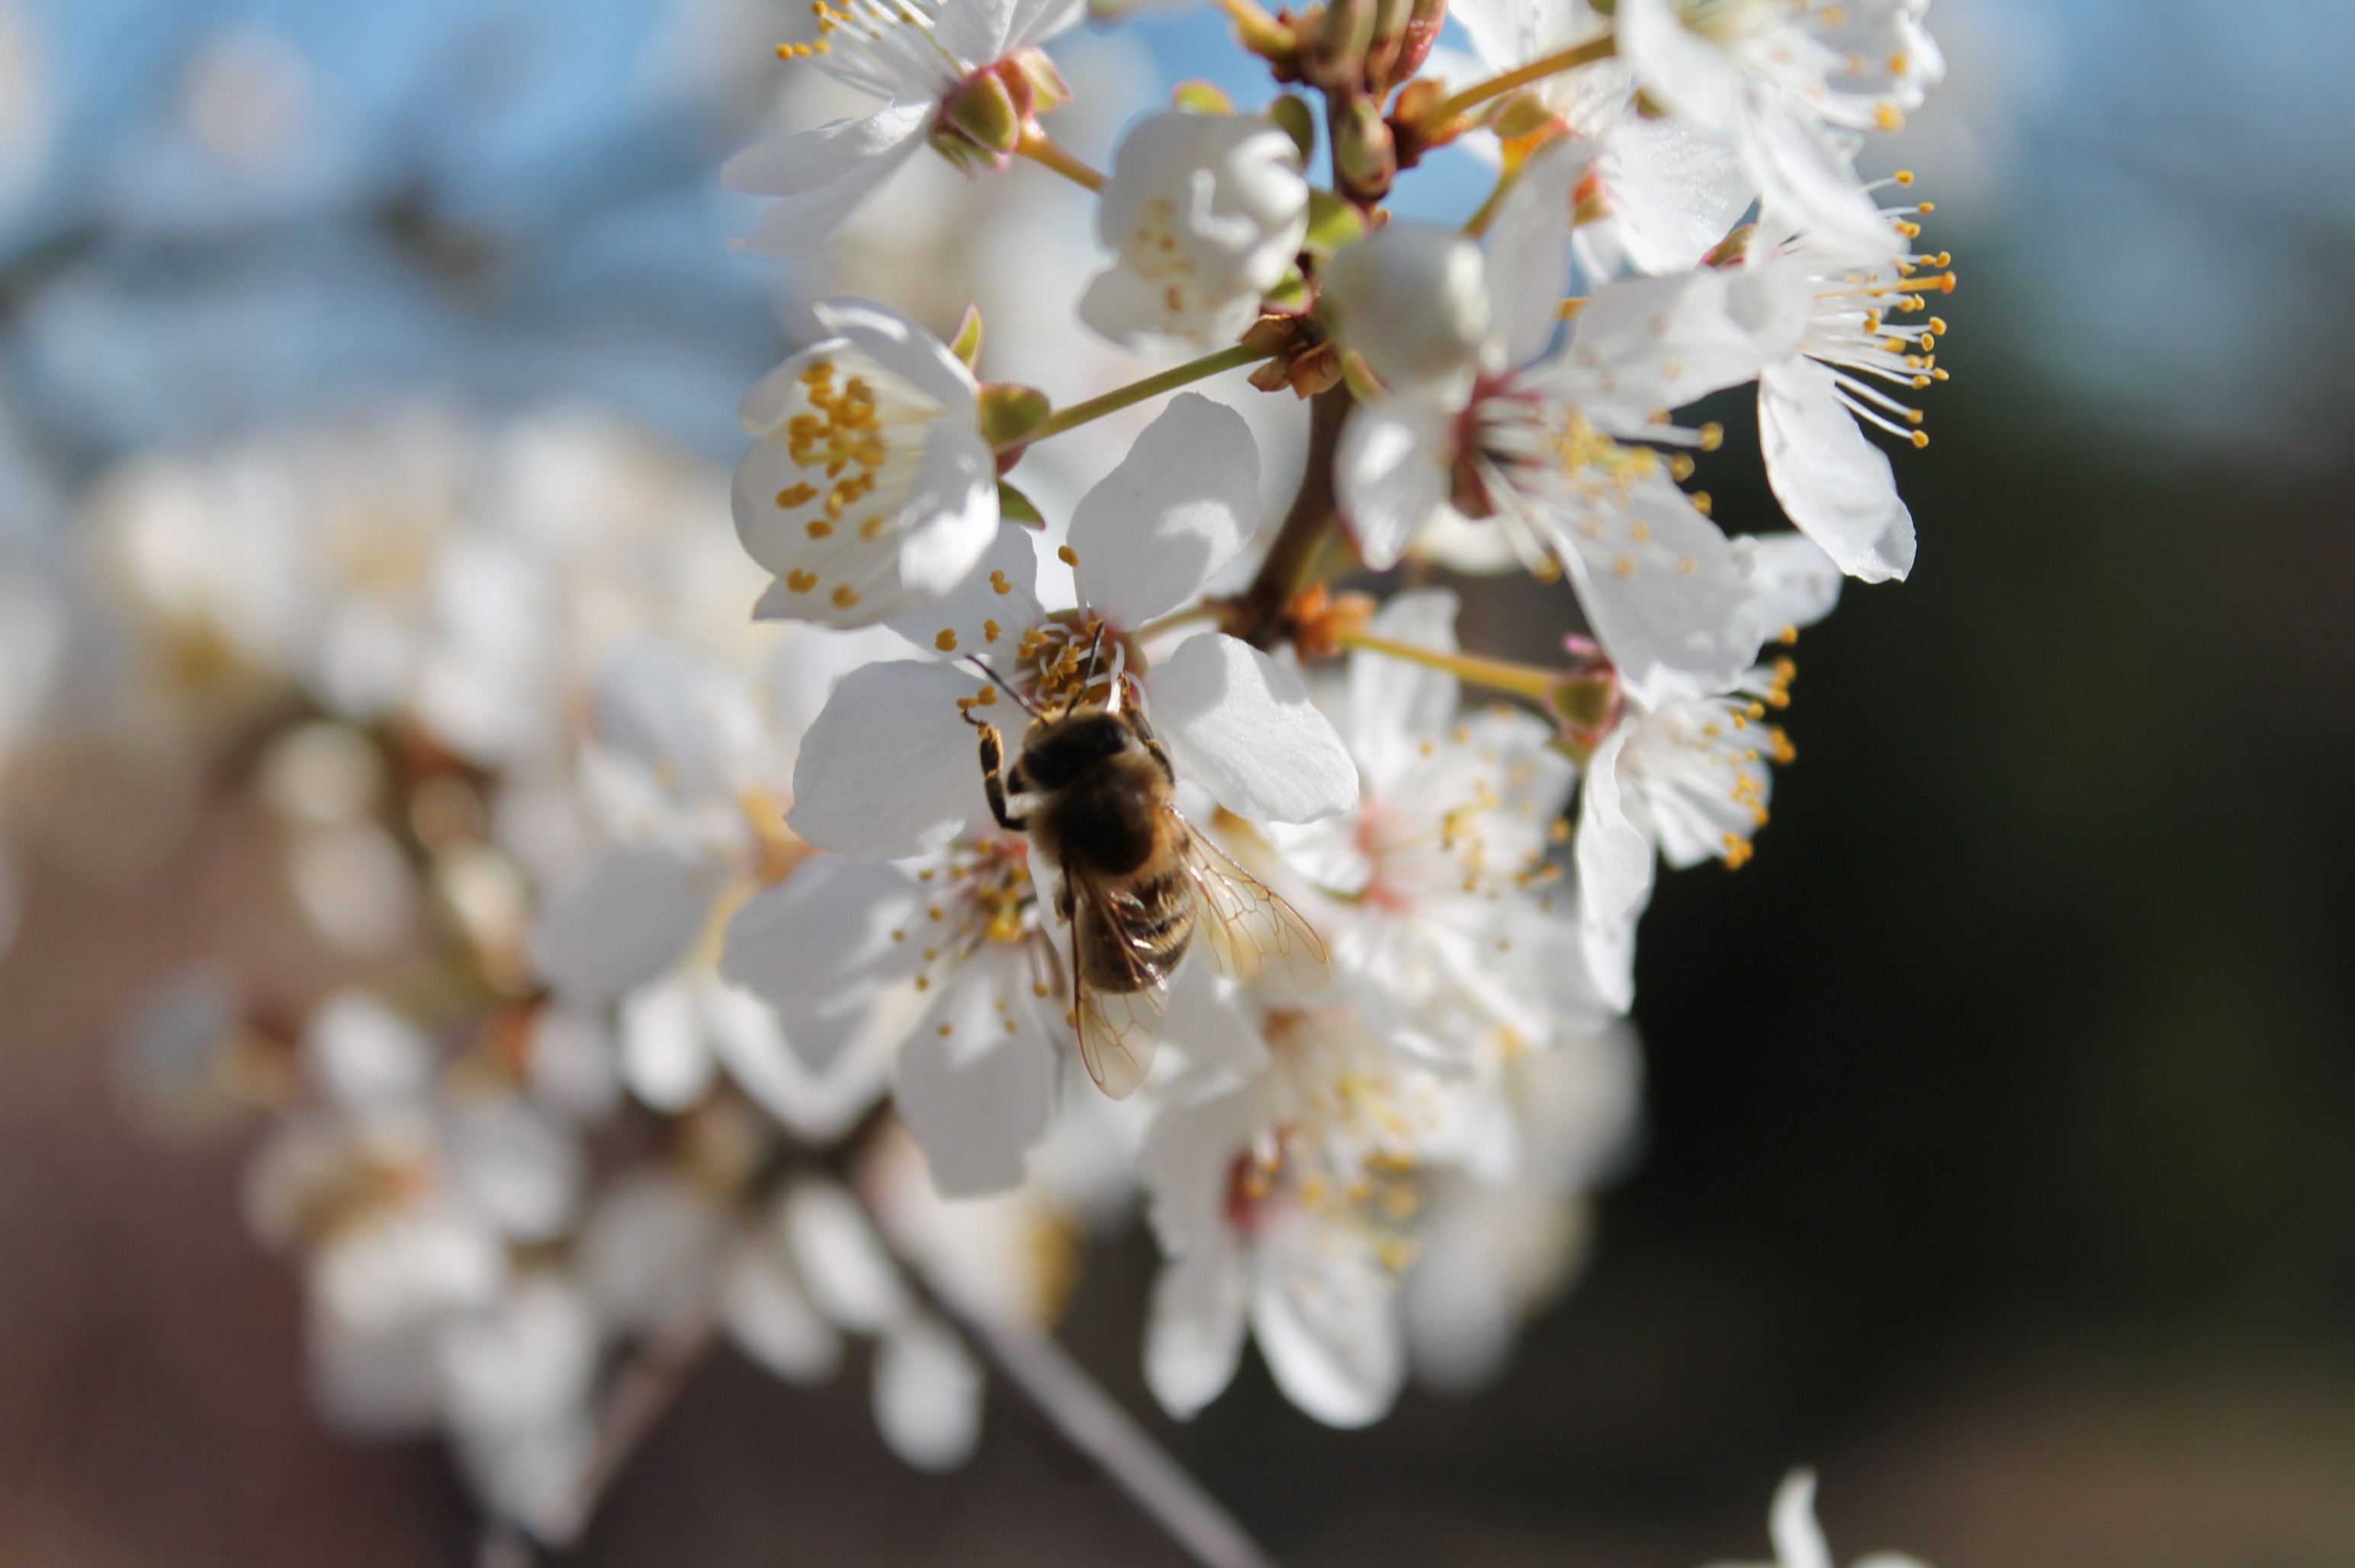
nature, branch, blossom, plant, sunshine, photography, flower, petal, bloom, spring, produce, insect, botany, flora, season, cherry blossom, invertebrate, twig, close up, bee, macro photography, apple blossom, honey bee, membrane winged insect